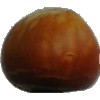
Label: Nut Forest 1